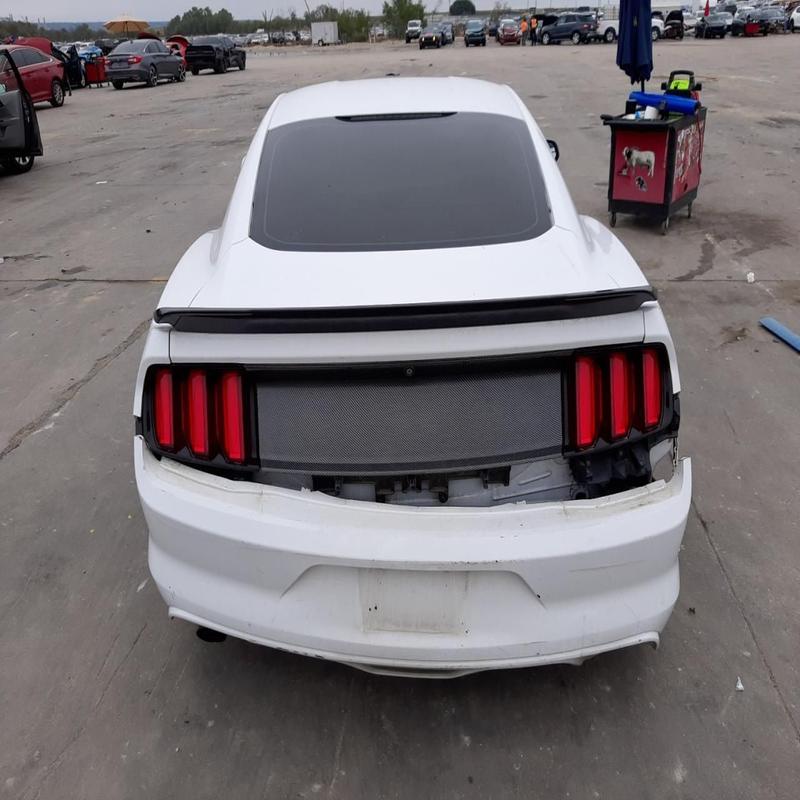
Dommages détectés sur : feu arrière droit, feu arrière gauche, pare-choc arrière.
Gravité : majeur